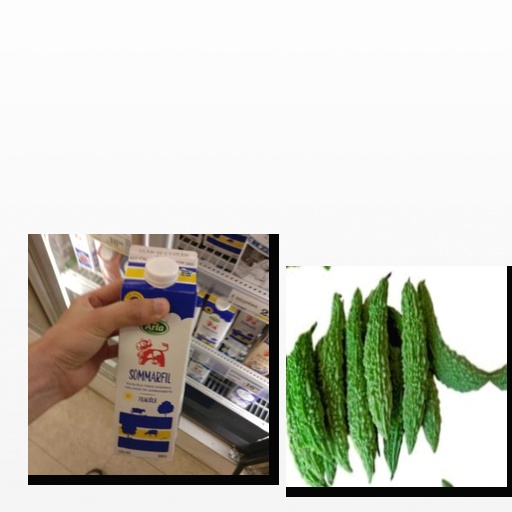
Food items: bitter_gourd, sour_milk